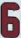
Number: 6